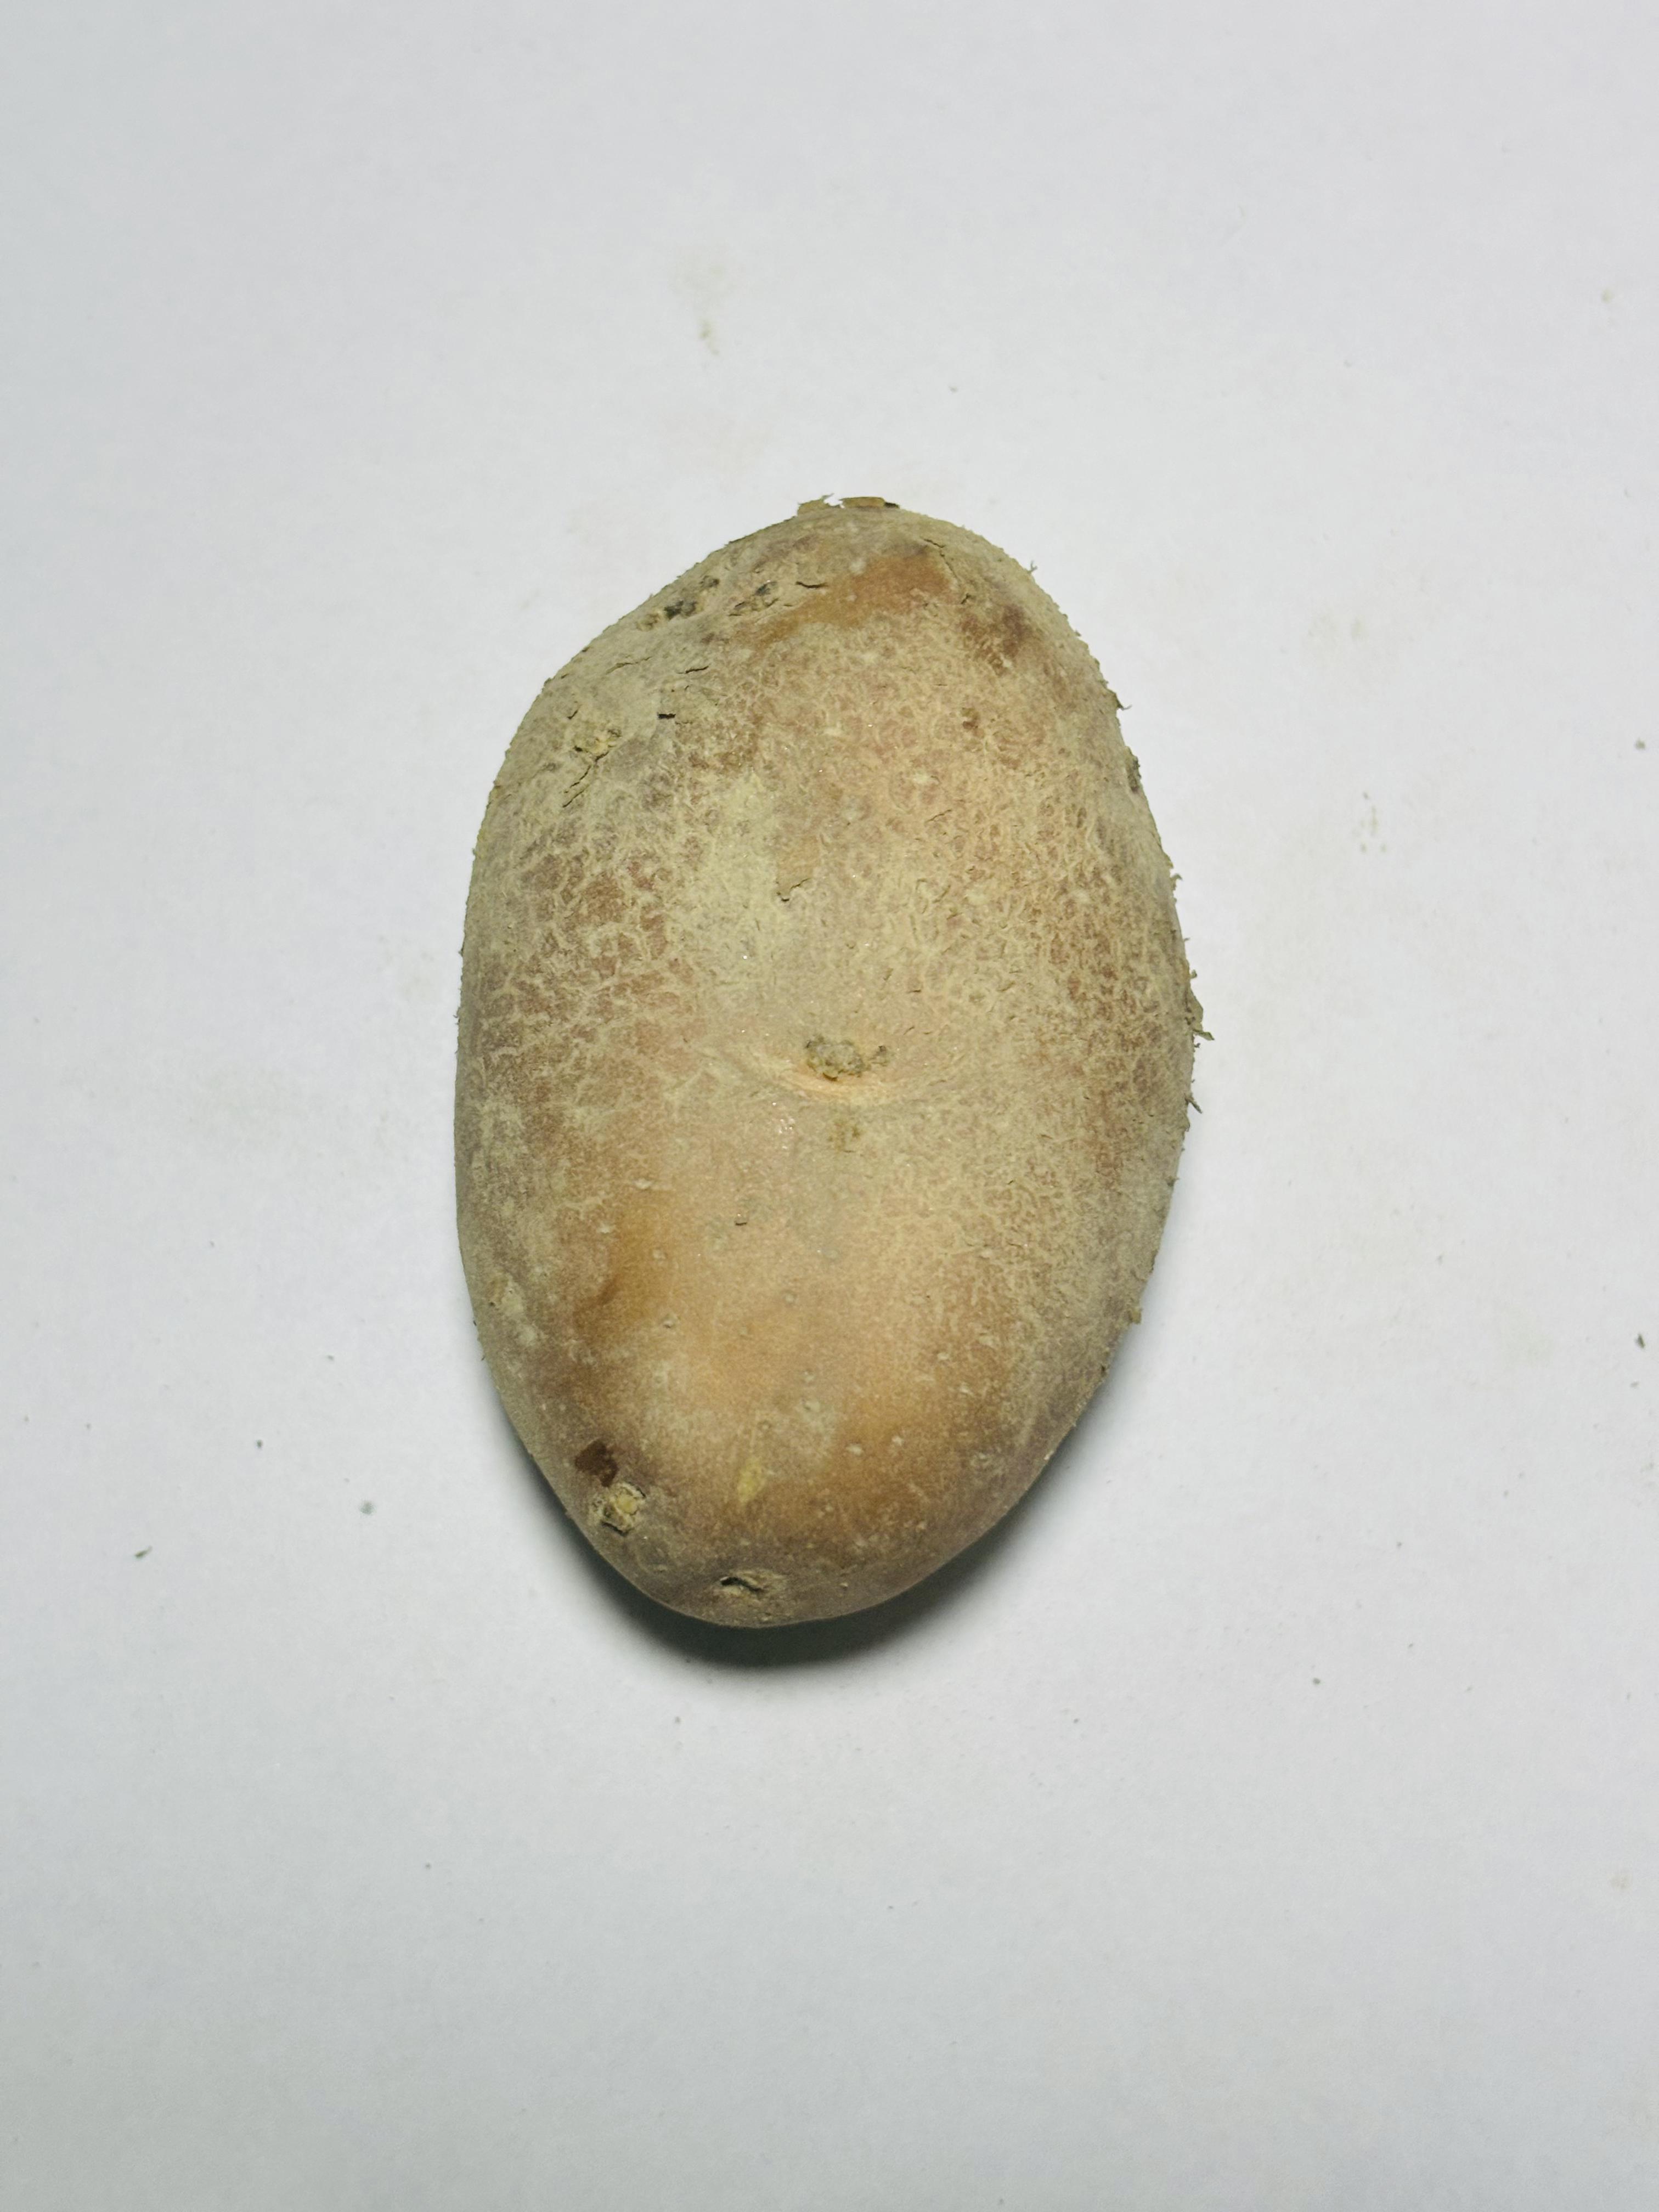
Label: Potato